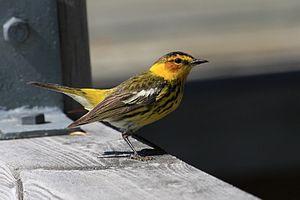
Paruline tigrée, Réserve nationale de faune du cap Tourmente, Québec, Canada
Cette liste des espèces d'oiseaux au Québec recense les taxons de ce groupe observés dans cette province du Canada. Elle provient de l'American Ornithologist Union en date du mois de janvier 2019. Elle comprend 470 espèces dont :
Cette liste des oiseaux au Canada provient de Bird Checklists of the World en date du mois de juillet 2018.